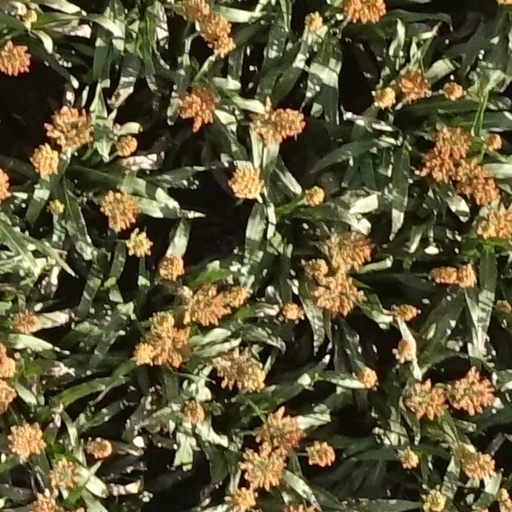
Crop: sorghum